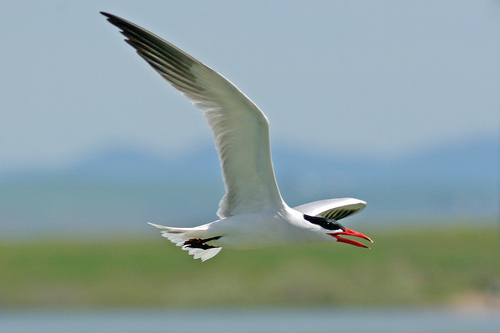
this bird has a red bill, white body and black on the tips of its wings and on its crown.
large white bird with a long wing span, long orange beak, black crown and black feet.
this is a white bird with black tips on its wings and an orange beak.
this bird is mostly white, with a black crown and long hooked bill.
a bright white flying tern with a vibrant orange colored beak, black crown and nape, and wingtips.
this bird has wings that are black and white and has an orange bill
this bird has a long red bill with black crown and white belly.
this is a mainly white bird with a red bill, black nape, and black on it's wings.
a large white bird with black striped wing tips, black nape and medium sized red bill.
this bird has a white body and a bright red bill.
Species: Caspian Tern